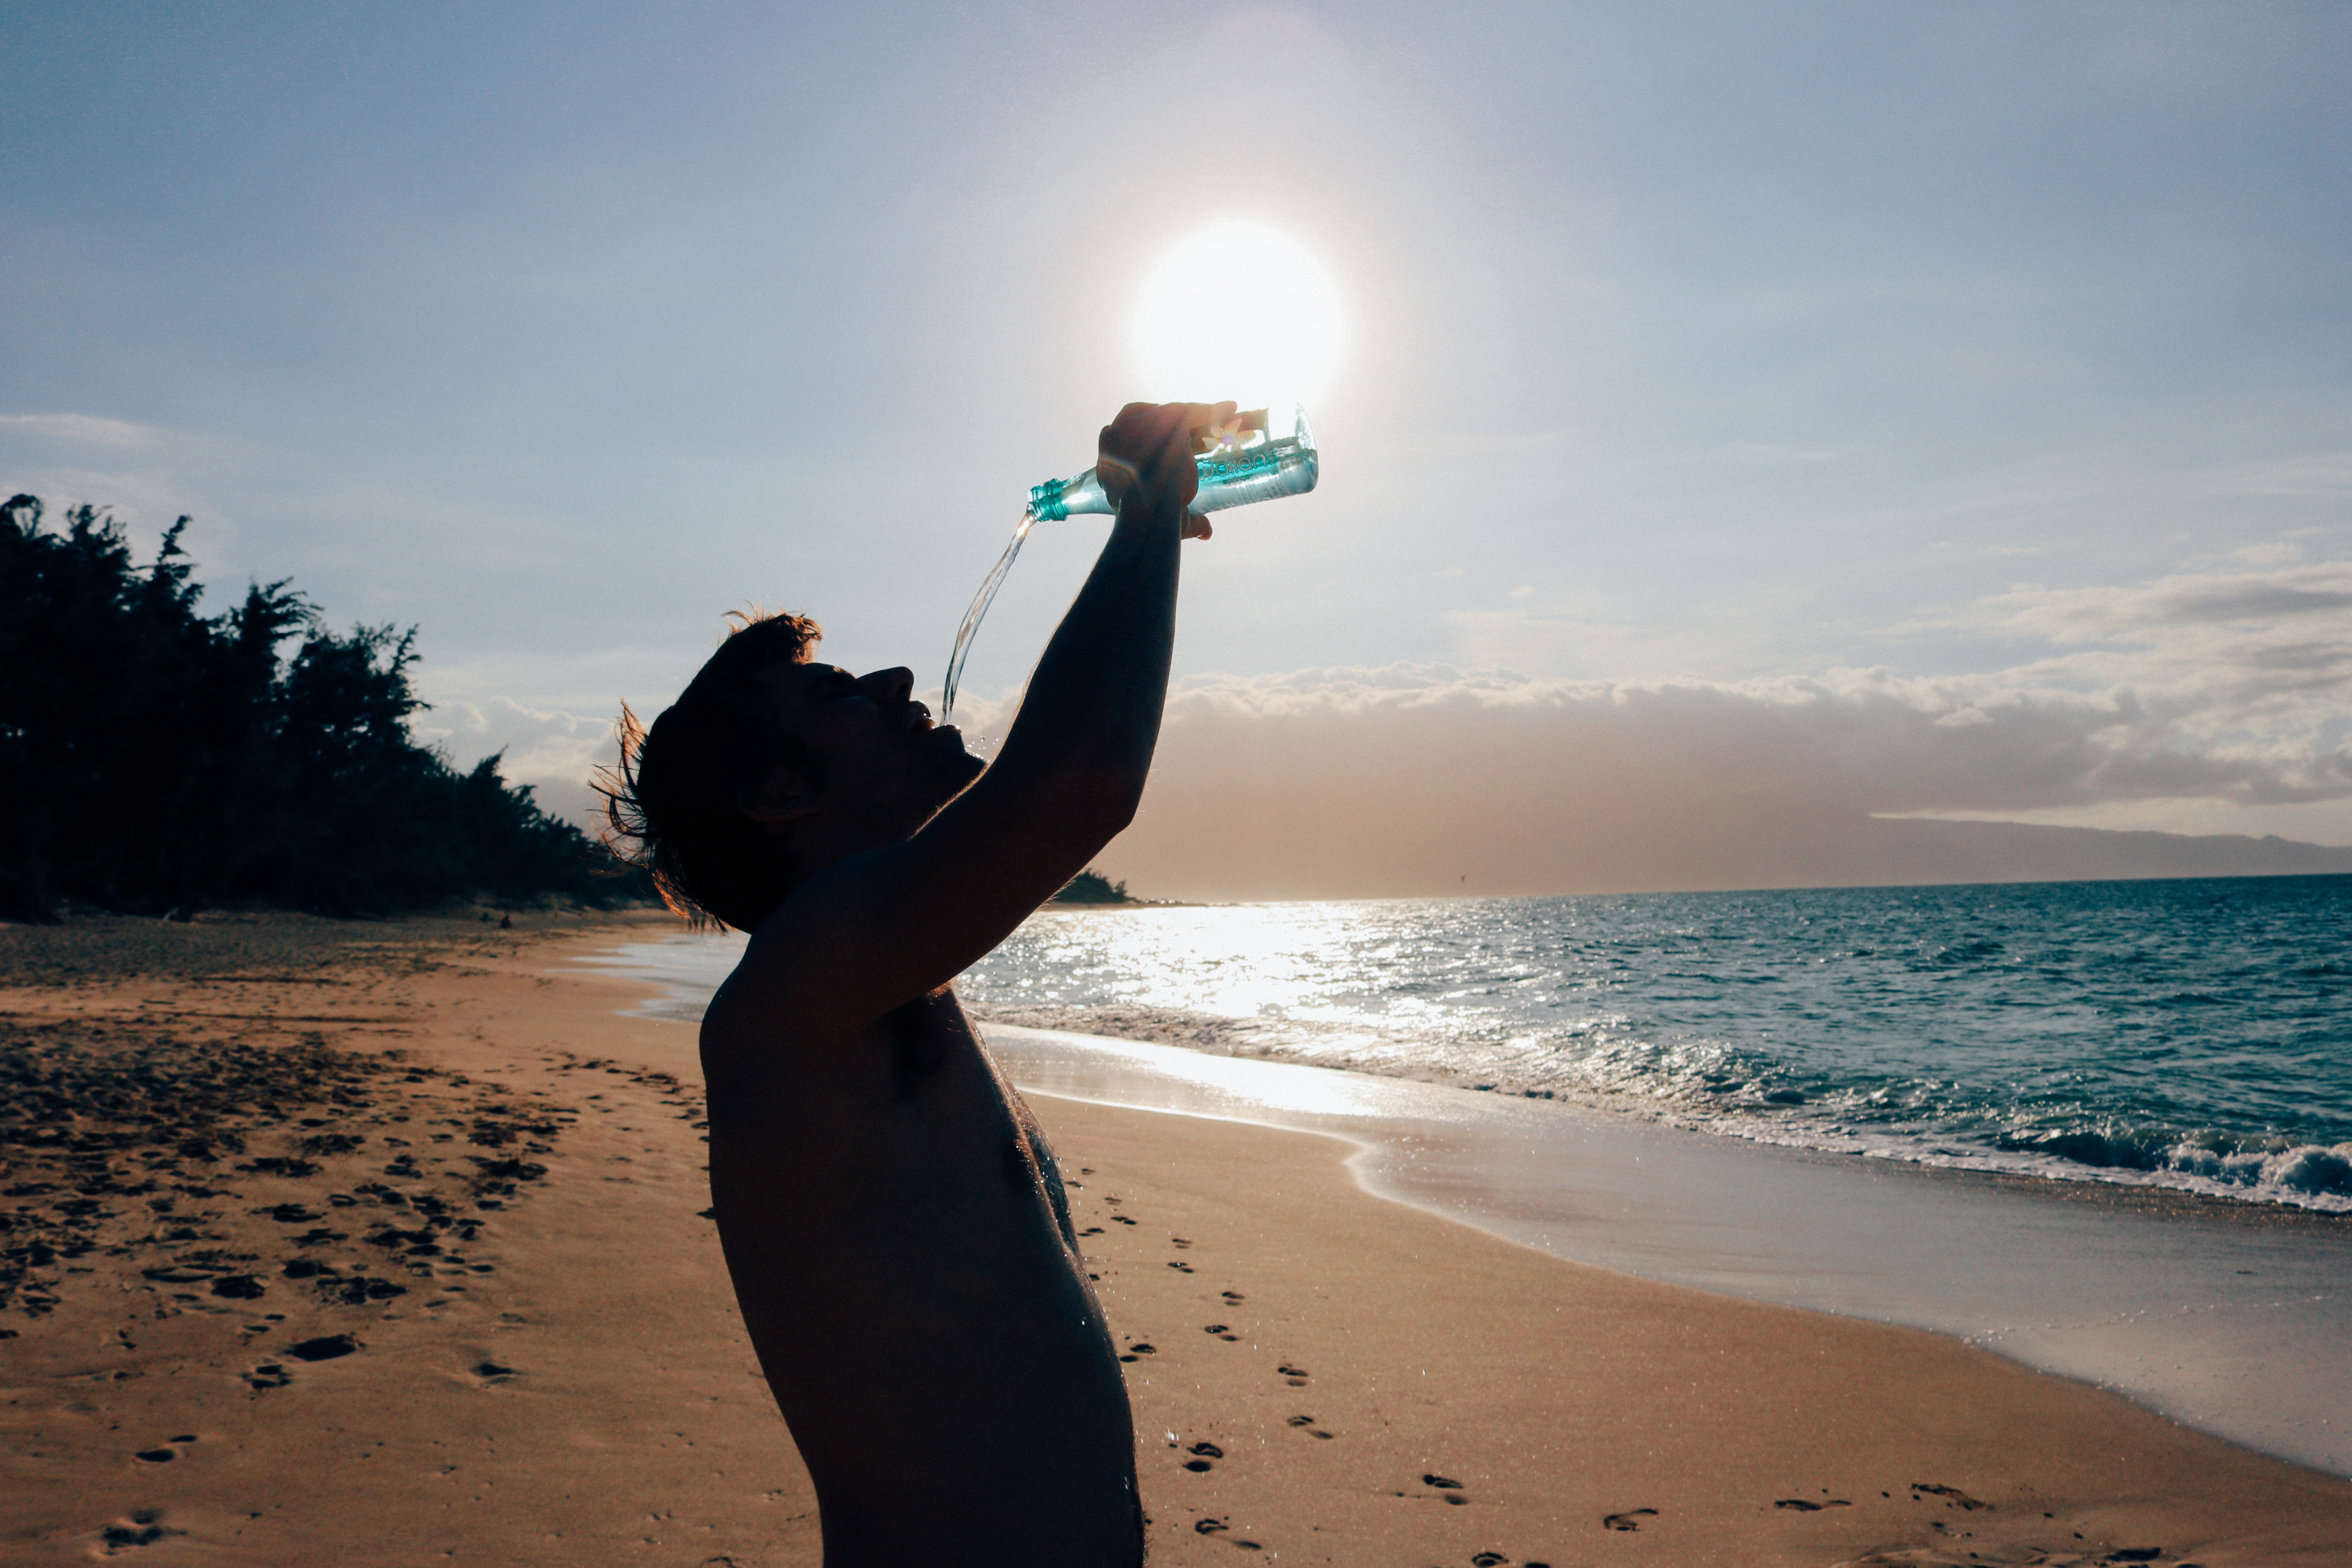
man, beach, sea, coast, water, sand, ocean, horizon, sun, sunset, sunlight, wave, summer, vacation, male, drink, blue, hawaii, body of water, thirsty, drinking, hot, photograph, day, maui